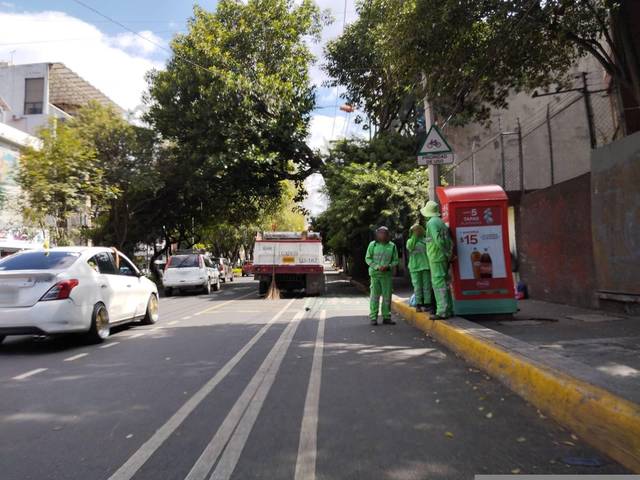
Region: Mexico
Coordinates: 19.362, -99.154